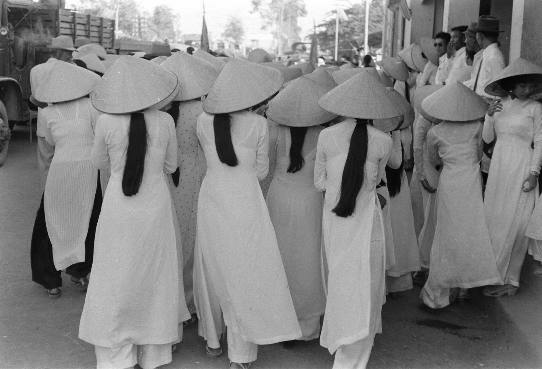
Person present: Yes